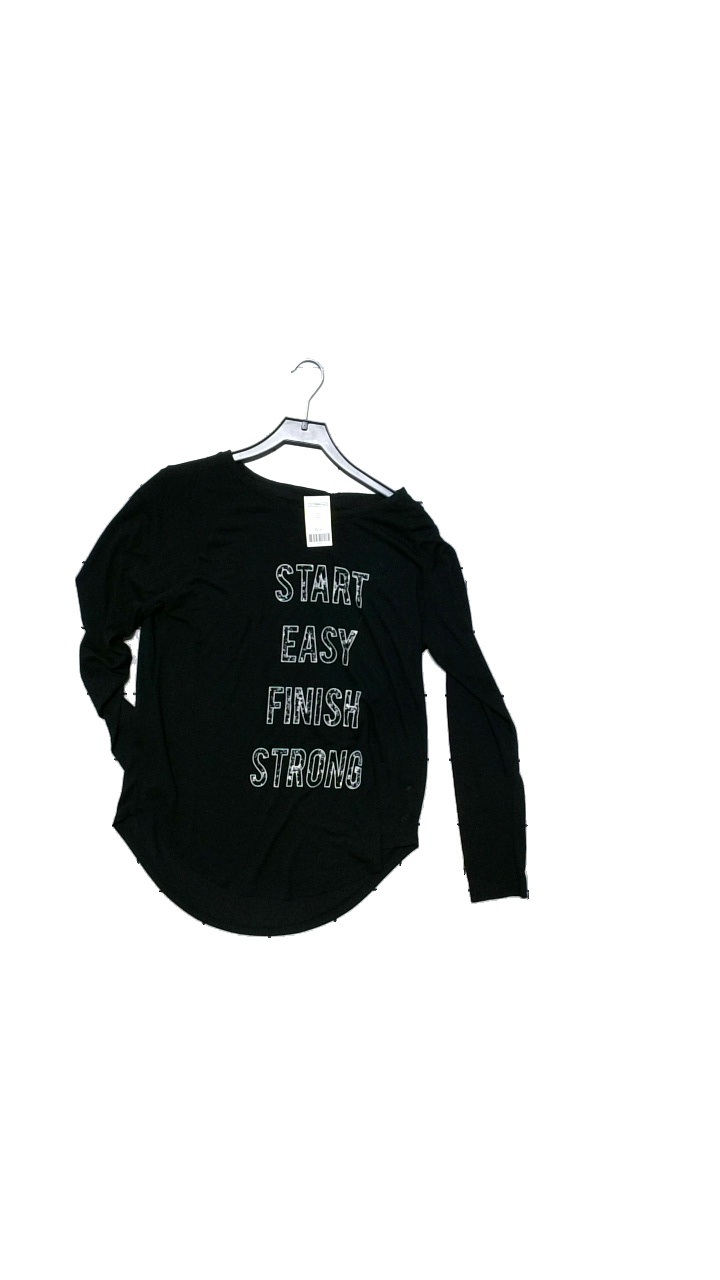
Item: Top (Ladies)
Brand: H&m
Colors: Black
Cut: Regular
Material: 66% Polyester 34% Viskose
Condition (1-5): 3
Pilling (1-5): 2
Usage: Reuse
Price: <50